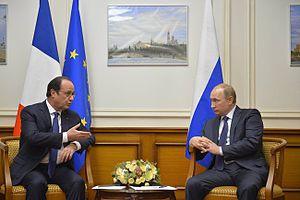
Cet article traite des relations entre la France et la Russie. La France a une ambassade à Moscou tandis que la Russie a une ambassade à Paris.